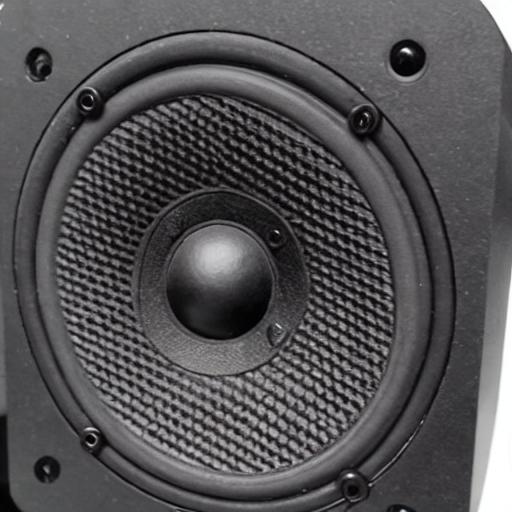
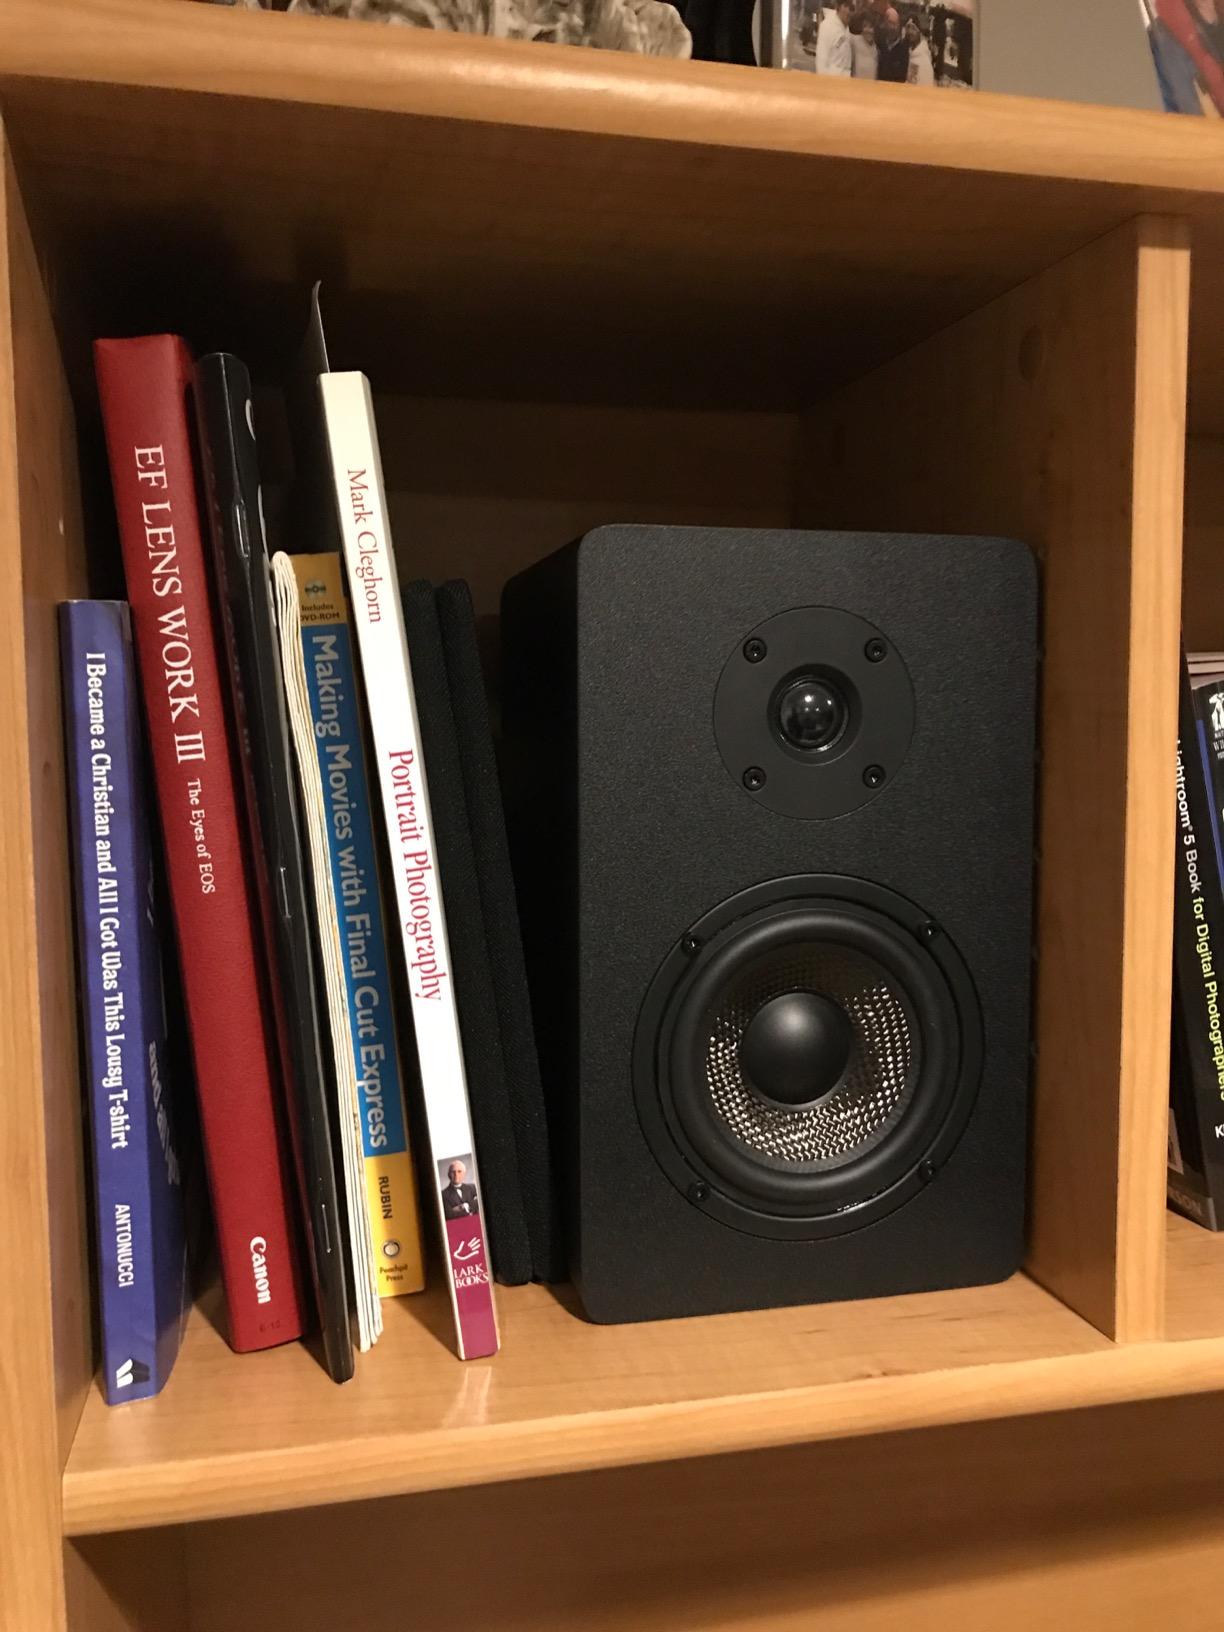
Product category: speaker
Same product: no